COVID-19 vaccination in Mexico

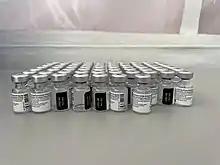
COVID-19 vaccine vials being made ready for delivery at a vaccination centre in Mexico

By September 25, 2021, Mexico had administered a total of 97,523,789 doses (74.87 vaccine doses per 100 people), with 54,275,054 residents having received at least one dose and 43,248,659 residents fully vaccinated. Mexico has purchased 310.8 million vaccines doses which covers 141.2% of its population.